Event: Nepal Earthquake
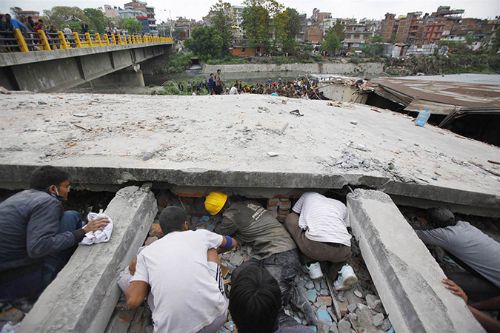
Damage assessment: damage